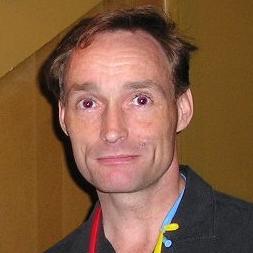
Age: 37